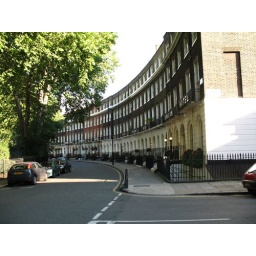
This Victorian Crescent houses several tourist class hotels. We stayed in the top floor of the Mentone Hotel.